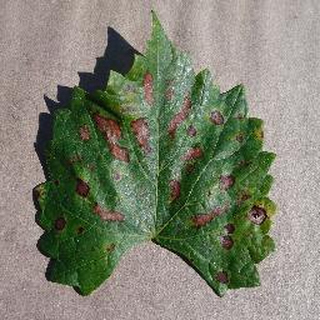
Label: grape_esca_black_measles